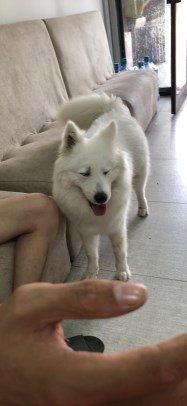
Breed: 2192-n000088-Samoyed